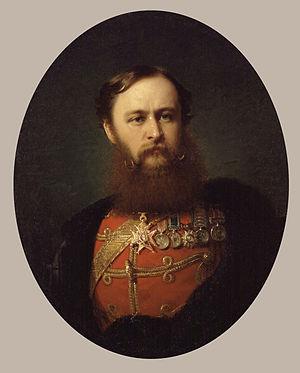
Robert Russ, né le 8 juin 1847 à Vienne et mort le 16 mars 1922 dans la même ville, est un peintre paysagiste autrichien.